Ponsampère

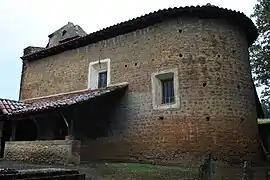
The church in Ponsampère

Ponsampère is a commune in the Gers department in southwestern France.